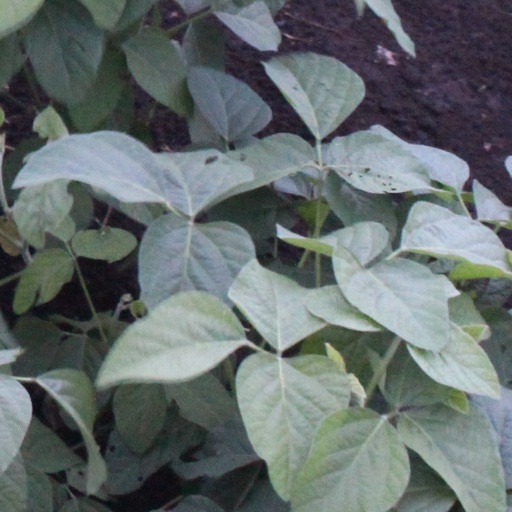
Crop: soybean